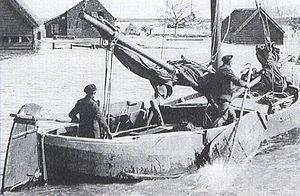
Une aile de dérive est une forme de quille pivotante disposée latéralement sur un voilier, par paire, utilisées comme dérive pour stabiliser et réduire la dérive latérale. Cette conception se rencontre sur certains bateaux fluviaux à fond plat, ou mixte fluviaux et marin leur permettant d'évoluer dans des eaux peu-profondes ainsi que dans des eaux agités ou par fort vent ou courant latéral.